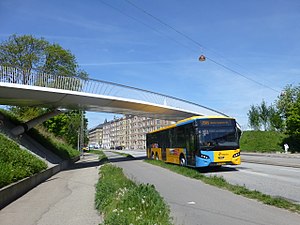
Linje 250S / Historie / Omlægninger
Linje 250S passerer under gang- og cykelbroen Åbuen.
Linje 250S er en buslinje i København, der kører mellem Bagsværd St. og Dragør Stationsplads. Strækningen mellem Bagsværd St. og Gladsaxe Trafikplads betjenes kun i myldretiderne. Linjen er en del af Movias S-busnet og er udliciteret til Keolis, der driver linjen fra sit garageanlæg ved Stamholmen. I 2019 havde den ca. 2,2 mio. passagerer.